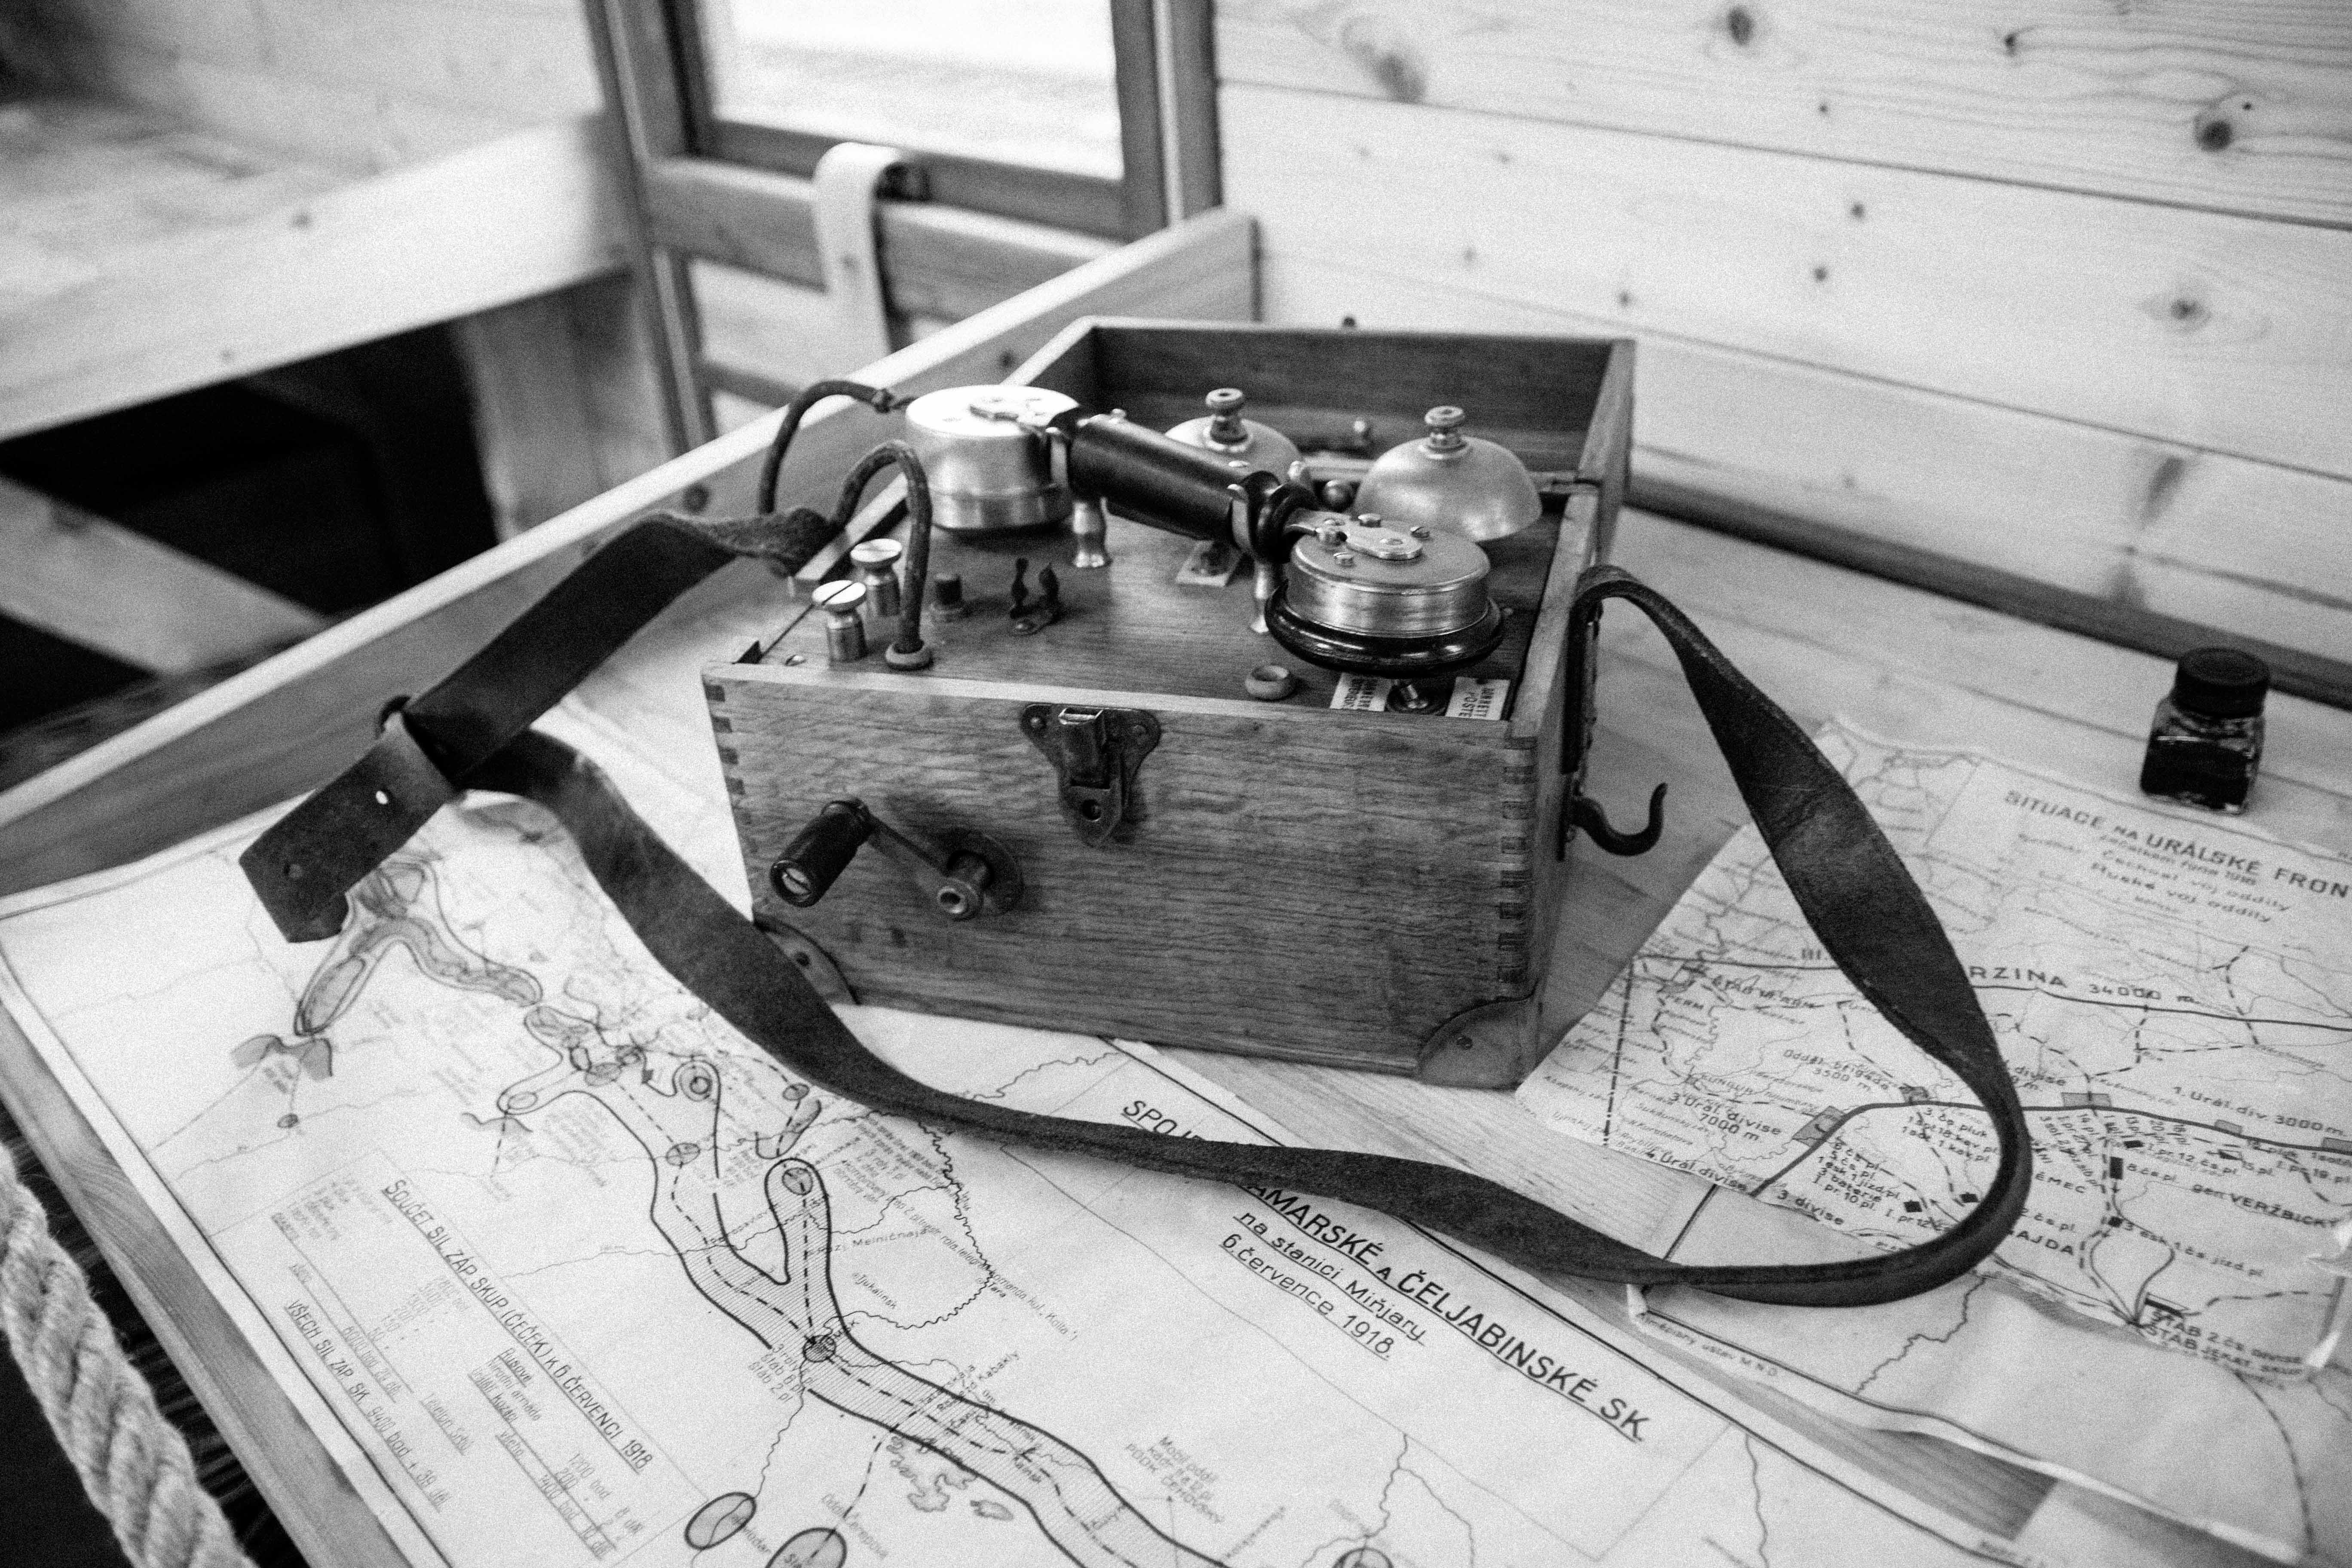
black and white, vintage, wheel, retro, army, museum, phone, monochrome, map, art, sketch, drawing, legion, an antique, monochrome photography, the legionnaires